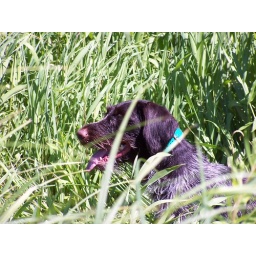
Pointing a planted pigeon in the high grass while training for her VGP.